John Morton (cardinal)

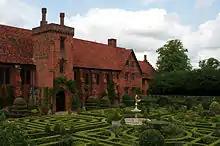
The Old Palace at Hatfield House, Hertfordshire

As Bishop of Ely, Morton initiated various building works, including rebuilding the Bishop's Palace at Hatfield in Hertfordshire which had been in the possession of the Bishops of Ely since 1109. Morton rebuilt it in about 1480 as a stately manor house, all in brick. He was also responsible for the construction of Morton's Leam, a cut or ditch twelve miles in length, forty feet broad and four feet deep, from Stanground near Peterborough to Guyhirn, by which water was channelled from the River Nene to Wisbech. Morton had a tower built to monitor the works.